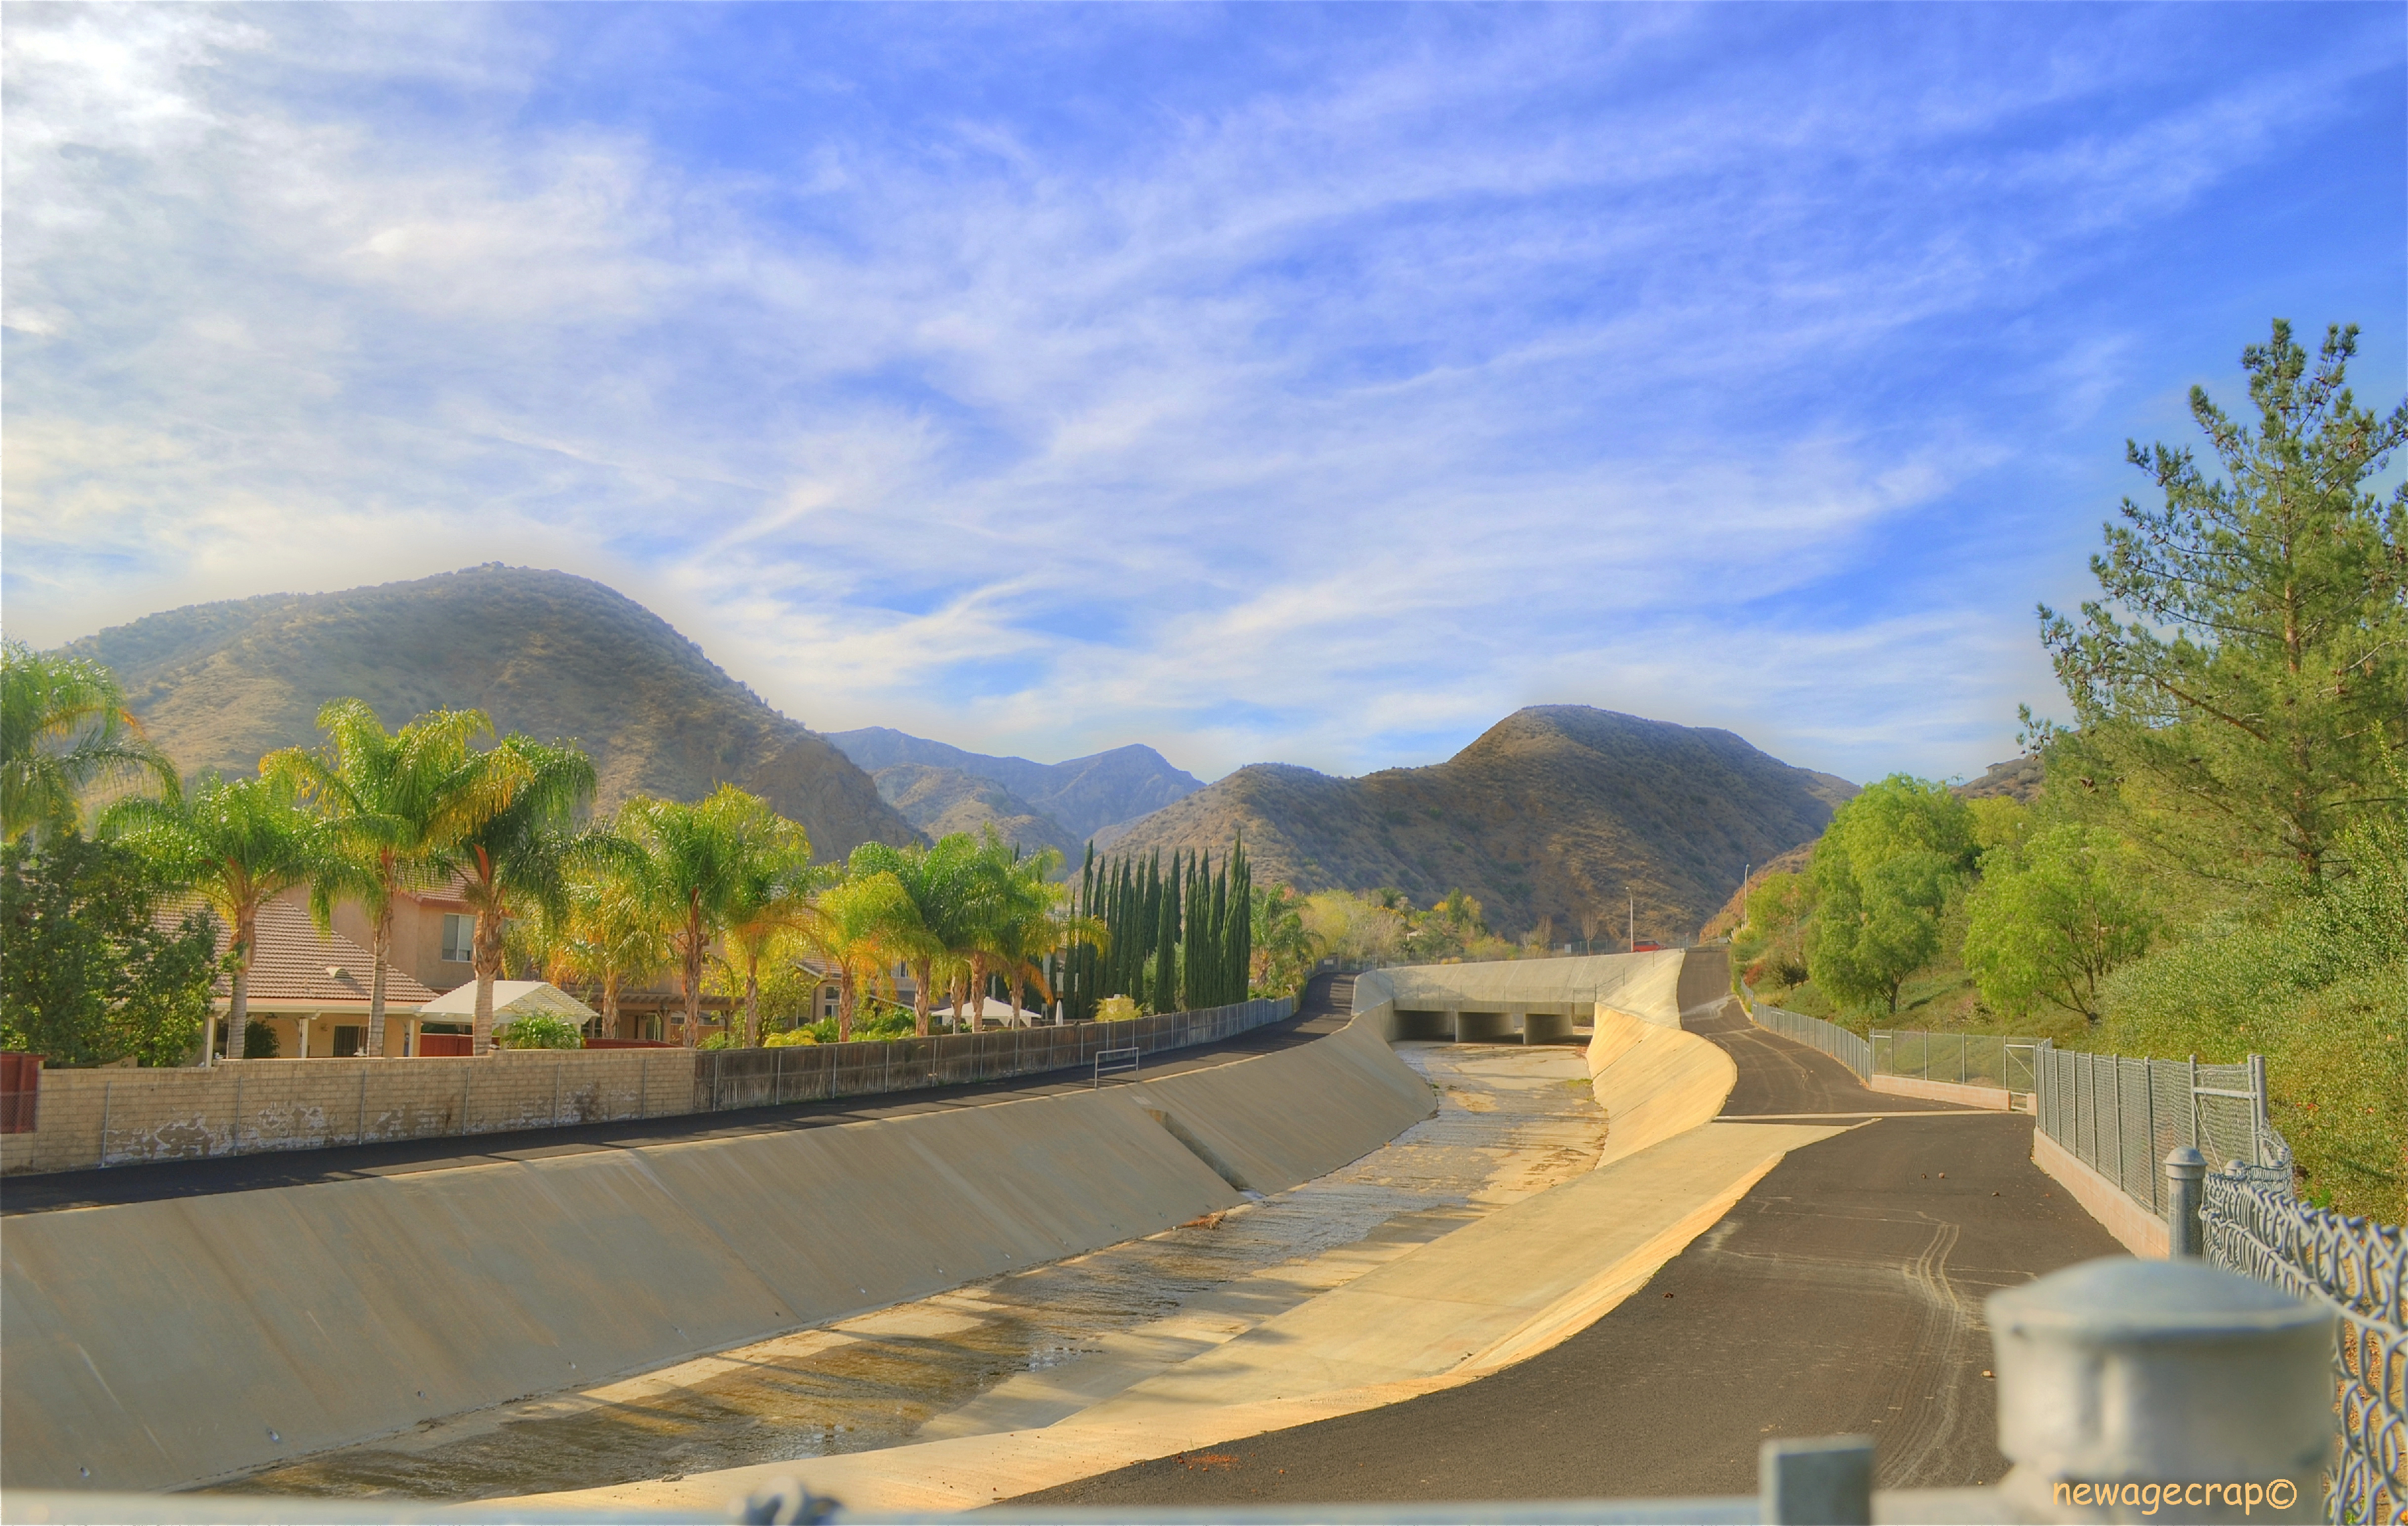
landscape, mountain, road, hill, lake, river, valley, mountain range, vacation, reservoir, nikon, california, aquaduct, infrastructure, estate, socal, nikond5100, losangelescounty, rural area, castaic, castaiccalifornia, theoldroad